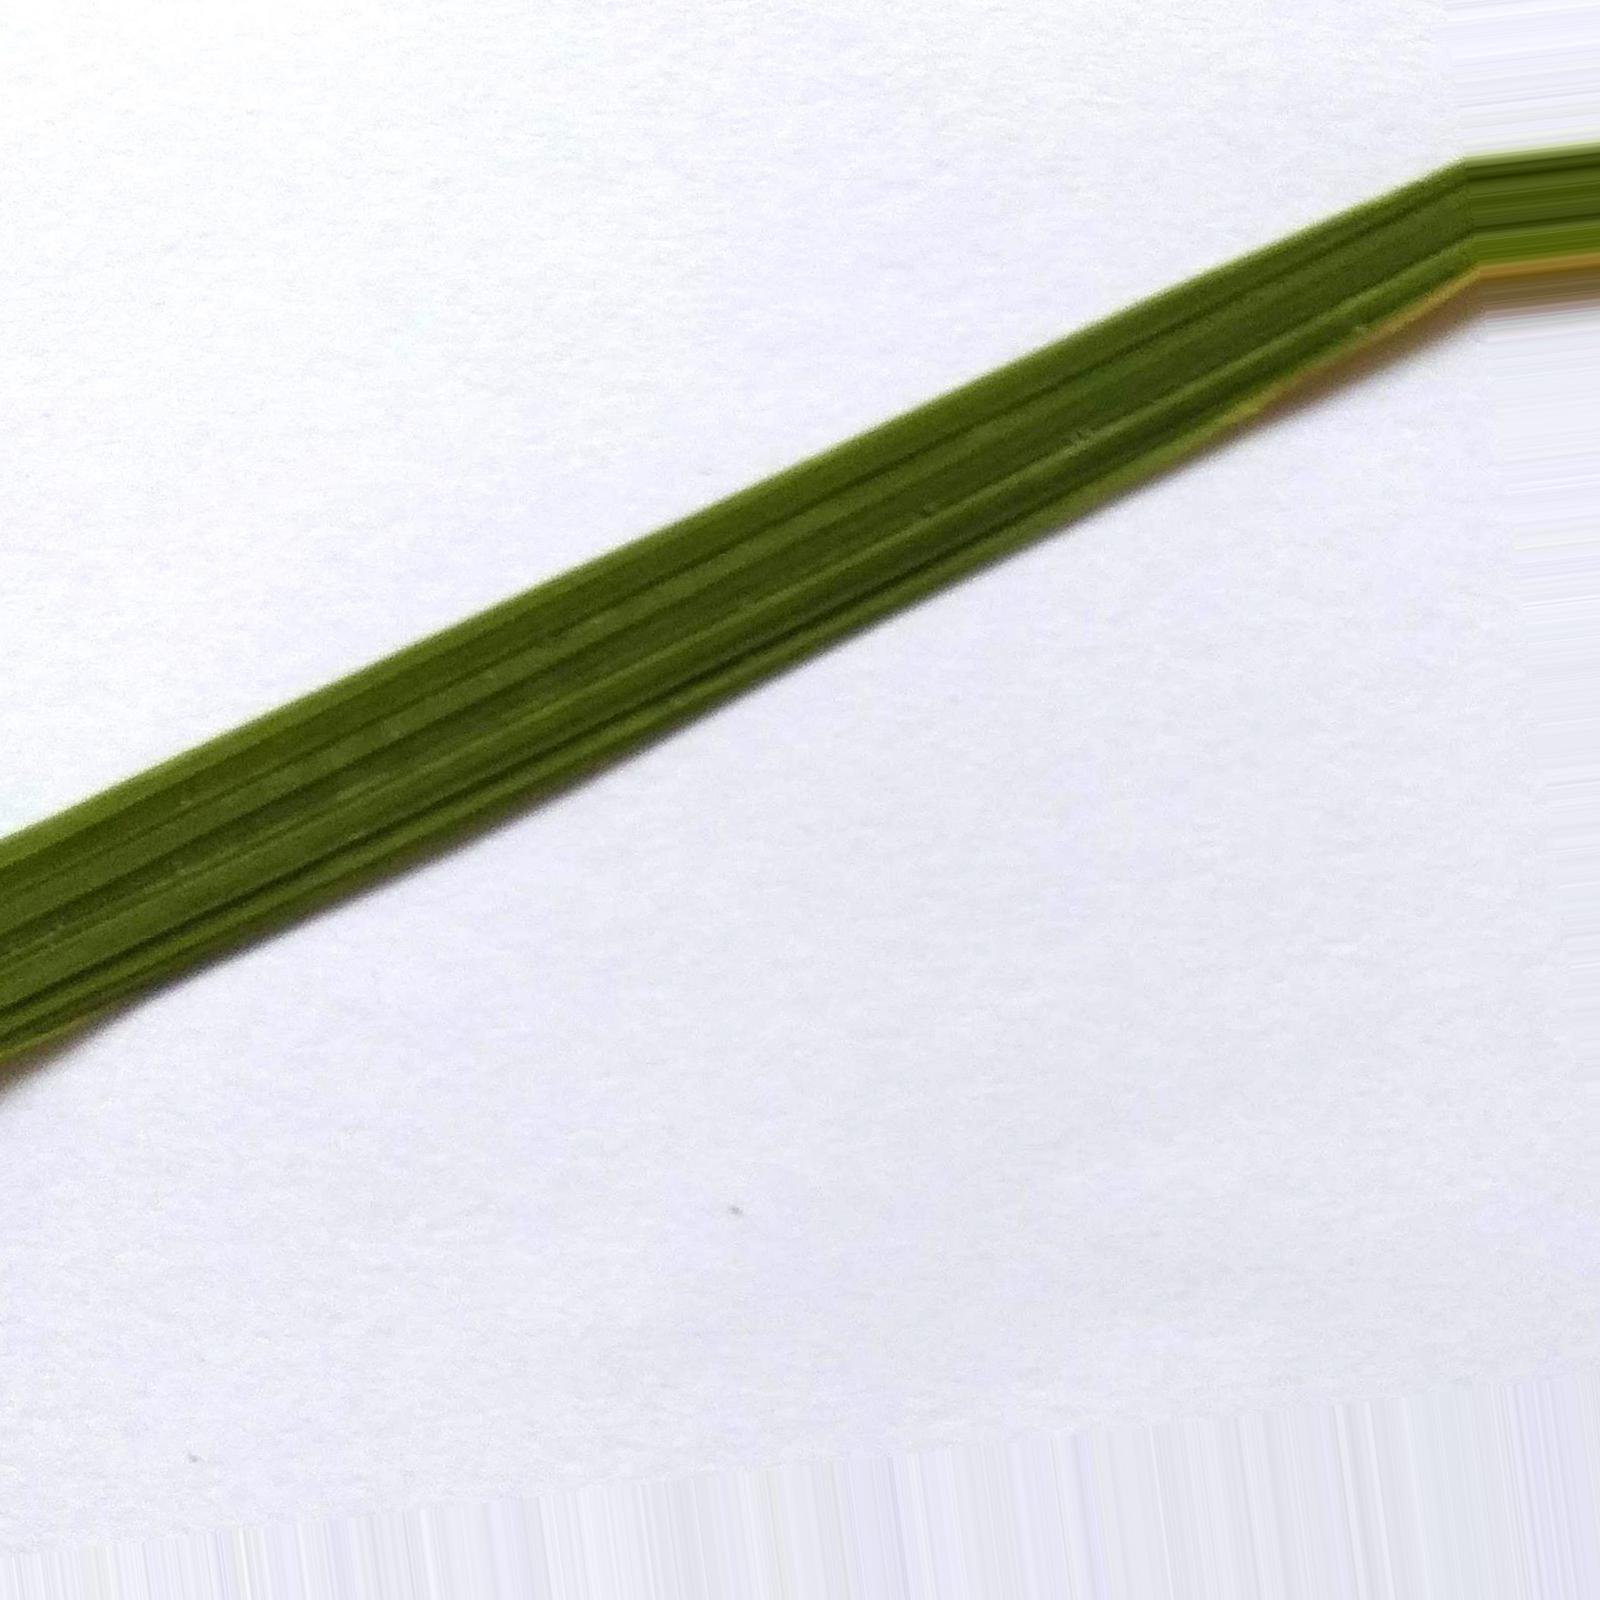
Nhãn: Healthy